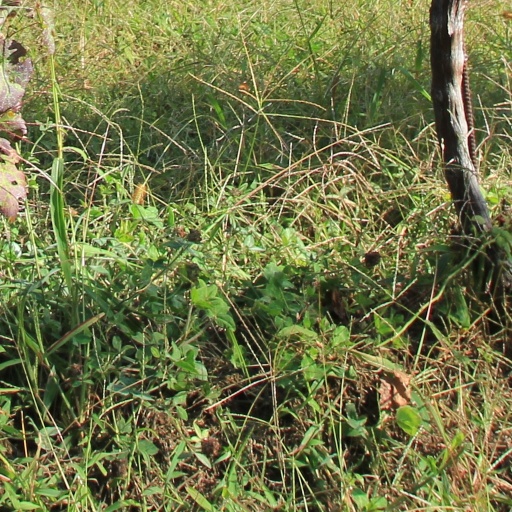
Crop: grape